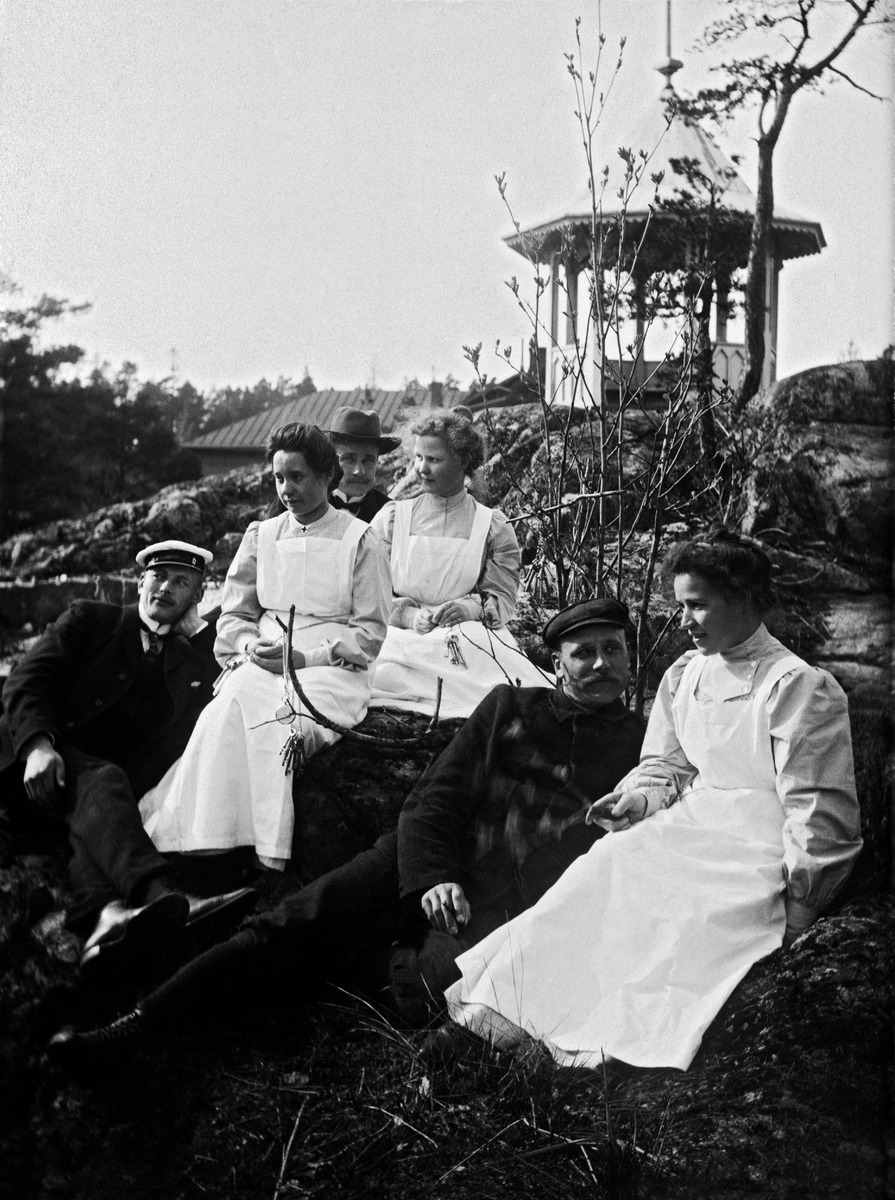
Helsingin kaupungin köyhäinhoidon mielisairaalan, Kivelän sairaalan, hoitajia viettämässä vapaa-aikaa miesystävineen sairaalan alueella
sisällön kuvaus: Helsingin kaupungin köyhäinhoidon mielisairaalan, Kivelän sairaalan, hoitajia viettämässä vapaa-aikaa miesystävineen sairaalan alueella mustavalkoinen
Ajankohta: kuvausaika 1900 -luvun alku
Paikka: Suomi, Uusimaa, Helsinki, Töölö Helsinki, Taka-Töölö Helsinki, Mechelininkatu 37
Aiheet: Helsingin kaupunki, psykiatriset sairaalat, mielenterveyshoitajat, mielisairaanhoitajat, sairaanhoitajat, työvaatteet, virkapuvut, naiset, huvimajat, ihmissuhteet, parisuhde